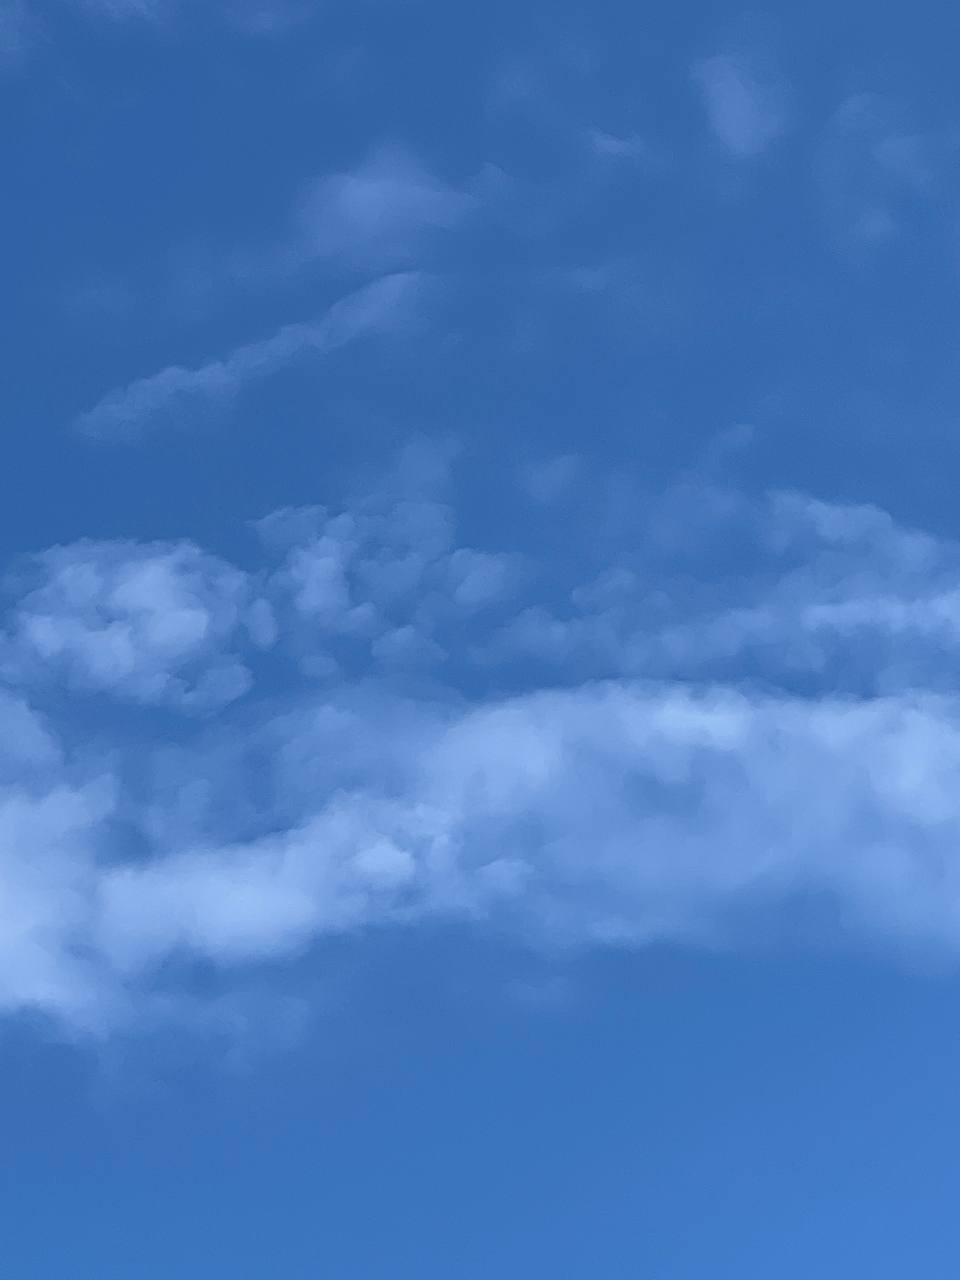
Cloud type: Stratus